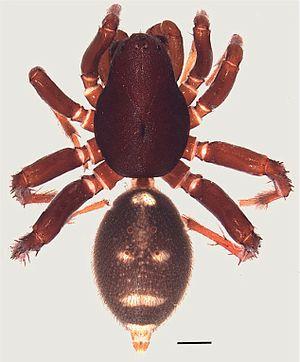
Palindroma morogorom est une espèce d'araignées aranéomorphes de la famille des Zodariidae.